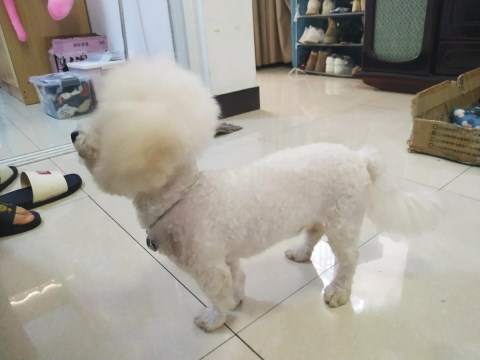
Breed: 3083-n000117-Bichon_Frise